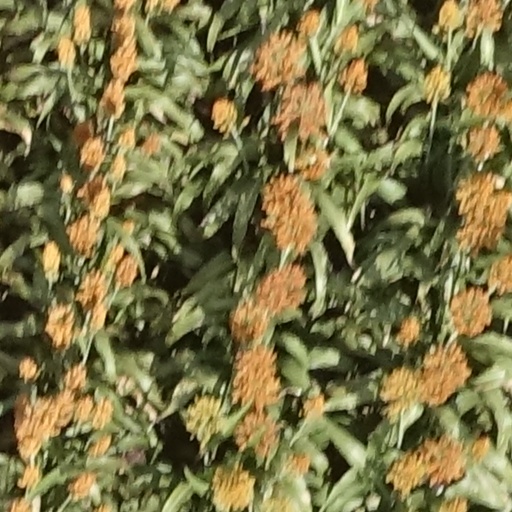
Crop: sorghum